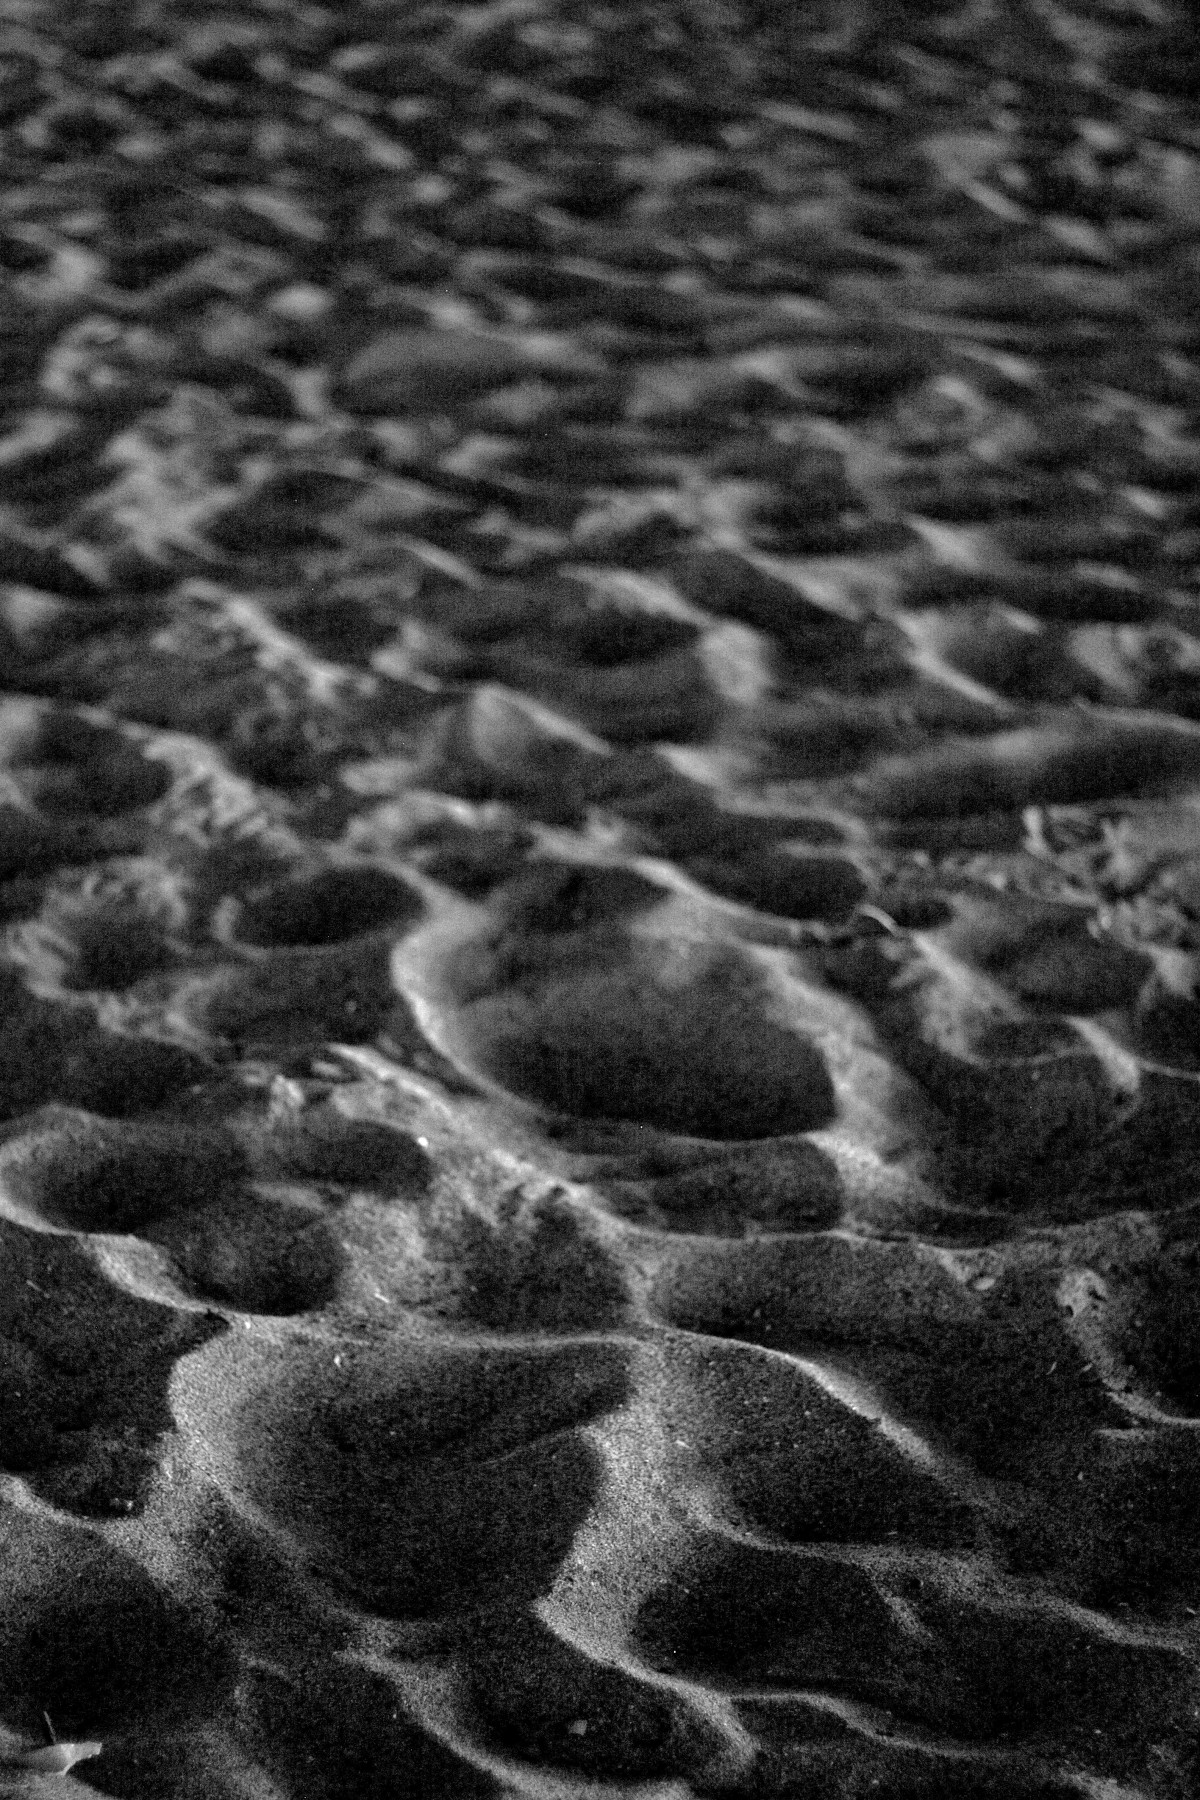
Tags: black and white, texture, leaf, wave, line, darkness, flooring, road surface